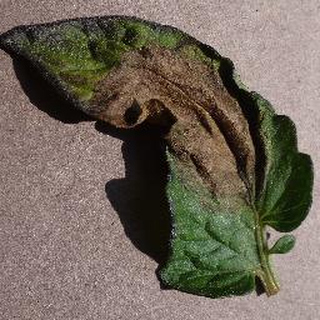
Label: tomato_late_blight